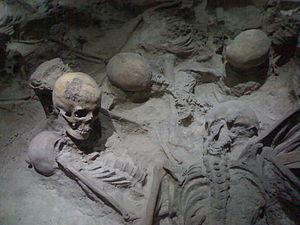
Herculanum était une ville romaine antique située dans la région italienne de Campanie, détruite par l'éruption du Vésuve en l'an 79 apr. J.-C., conservée pendant des siècles dans une gangue volcanique et remise au jour à partir du XVIIIᵉ siècle par les Bourbon-Deux-Siciles qui régnaient sur Naples.